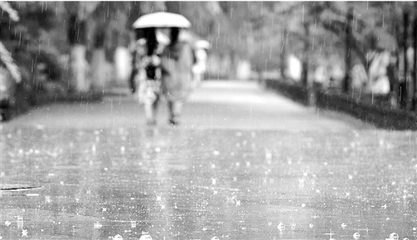
Weather: rain or strom